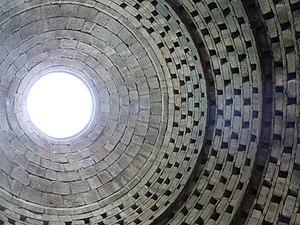
Château de Kerjean, vue du plafond intérieur du colombier.
Un colombier était à l'époque féodale un édifice destiné à loger et à élever des pigeons.
Le château de Kerjean est un château sur la commune de Saint-Vougay, dans le département français du Finistère. Il est classé au titre des monuments historiques par arrêté du 29 avril 1911. Témoignage de la Bretagne prospère, la forteresse de Kerjean est un des plus beaux exemples d’architecture de style Renaissance du pays de Léon.